Audrey Flack

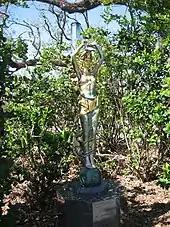
Sculpture by Audrey Flack in New Orleans

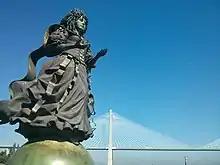
Statue of Catherine of Braganza, in Lisbon, a scale model for a much larger one planned for borough of Queens. New York City, never built

Flack's sculpture is often overlooked in light of her better-known photorealist paintings. In "The New Civic Art: An Interview with Audrey Flack", Flack discussed the fact that she was self-taught in sculpture. She incorporated religion and mythology into her sculpture rather than the historical or everyday subjects of her paintings. Her sculptures often demonstrate a connection to the female form, including a series of diverse, heroic women and goddess figures. These depictions of women differ from those of traditional femininity, but rather are athletic, older, and strong. As Flack described them: "they are real yet idealized... the 'goddesses in everywoman.'"